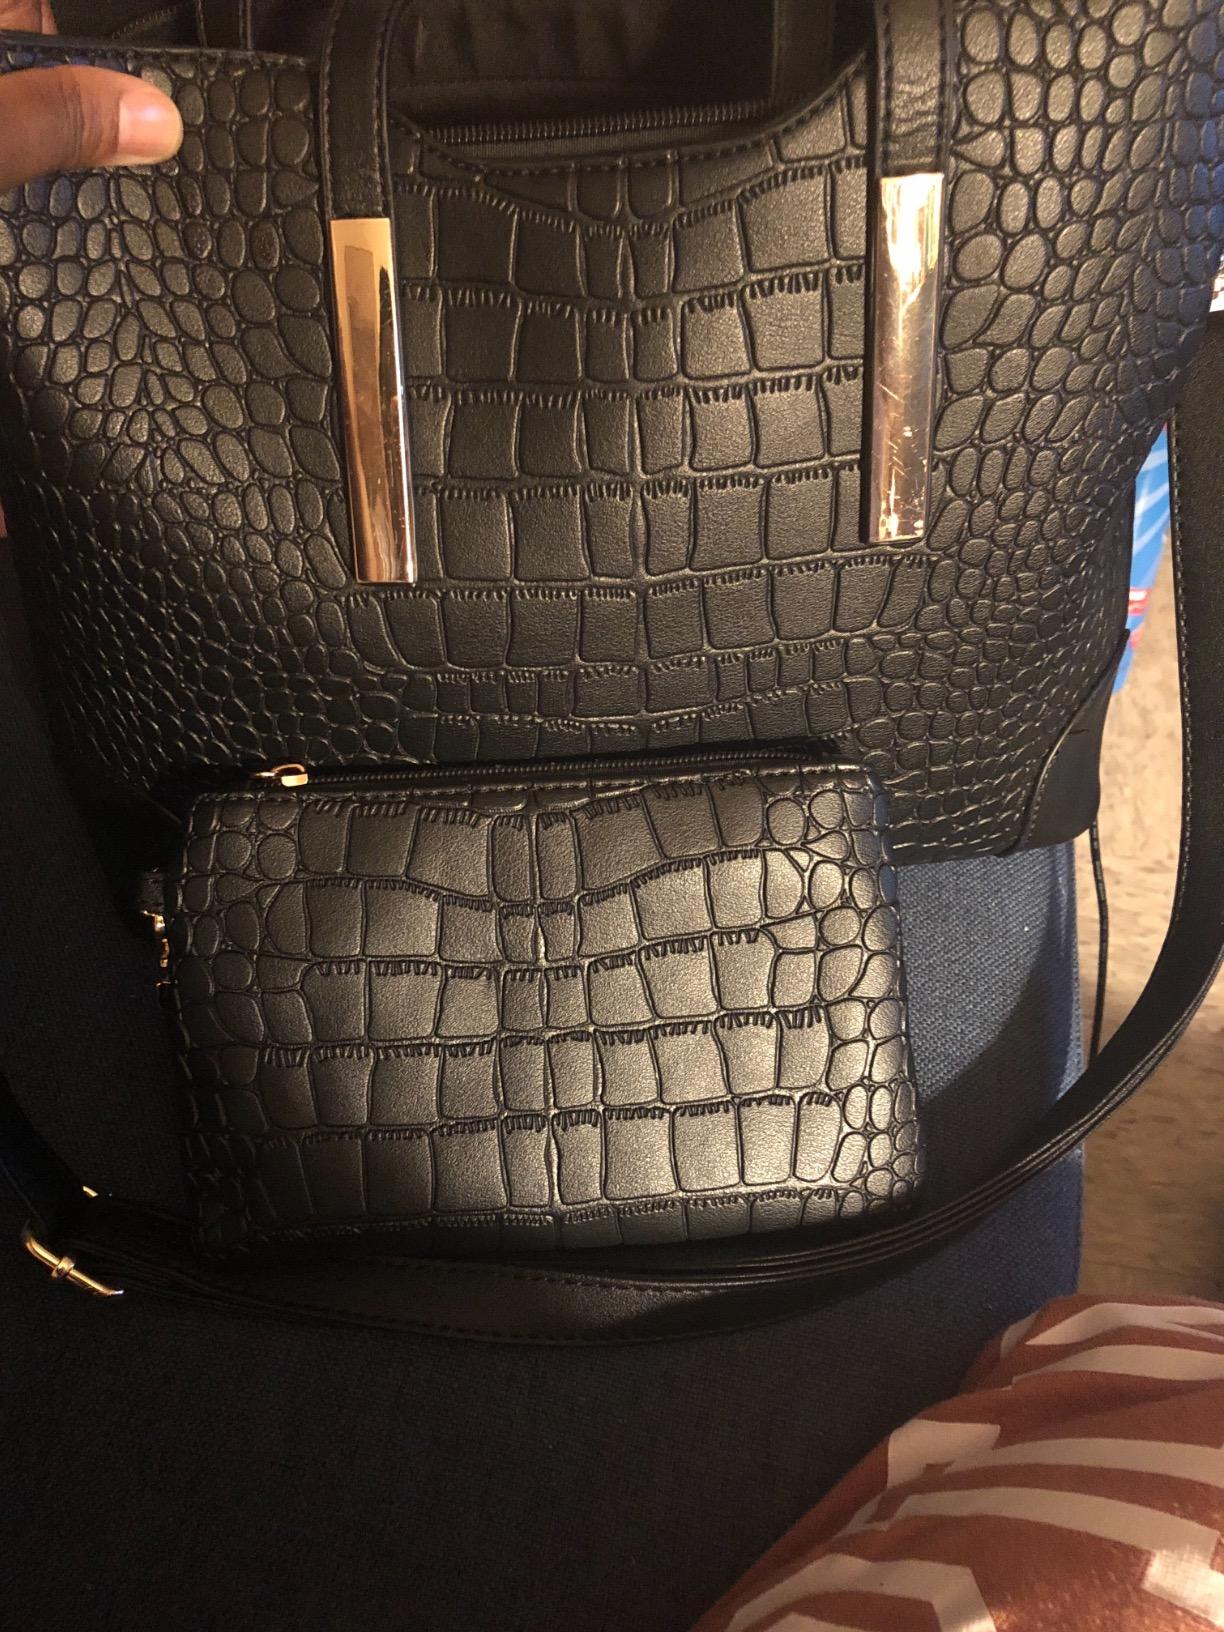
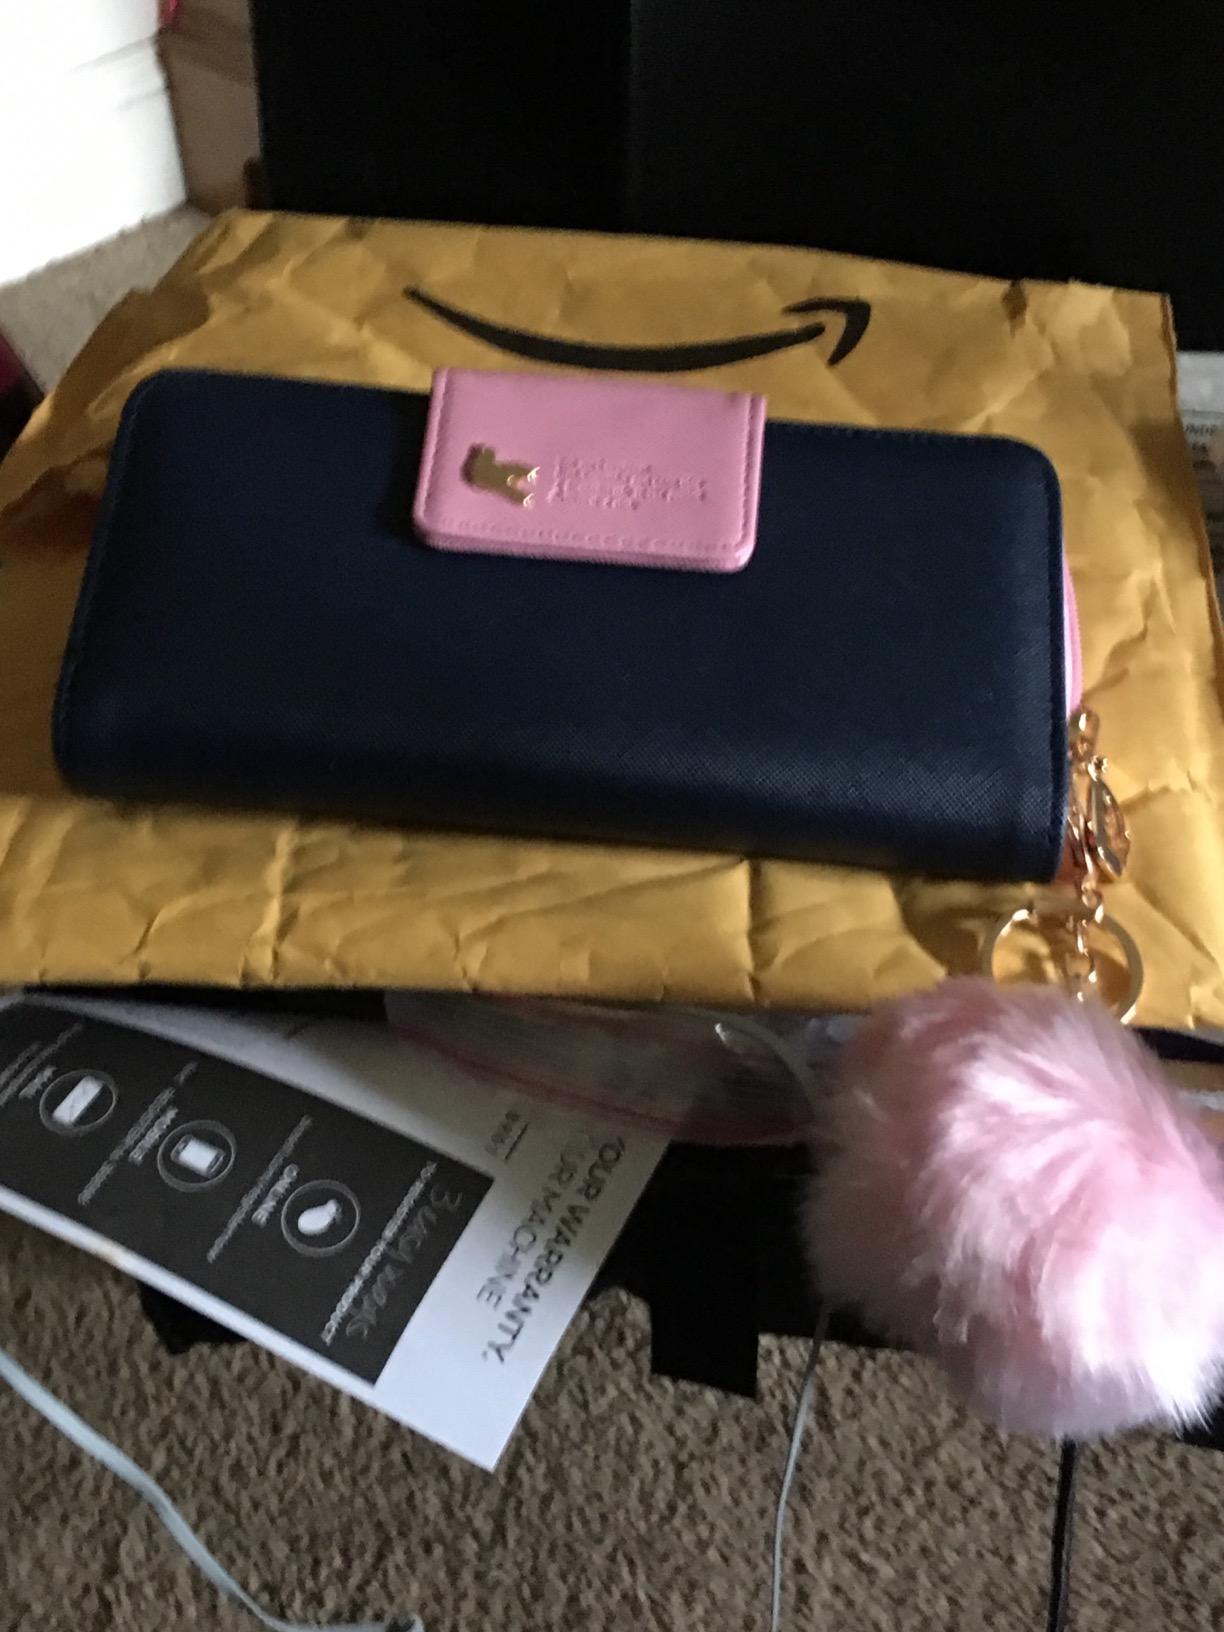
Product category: accessories_handbag
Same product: no